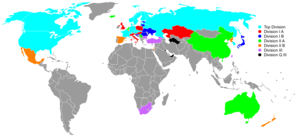
Nations participant au Championnat du monde de hockey sur glace 2018, par division
Le tournoi de la Division IB du Championnat du monde de hockey sur glace 2018 se déroule à Kaunas en Lituanie du 22 au 28 avril 2018.
Le championnat du monde de hockey sur glace 2018 a lieu du 4 au 20 mai 2018 dans les villes de Copenhague et Herning, au Danemark.
Le tournoi de la Division IA du Championnat du monde de hockey sur glace 2018 se déroule à Budapest en Hongrie du 22 au 28 avril 2018.
Le tournoi de la Division IIB du Championnat du monde de hockey sur glace 2018 se déroule à Grenade en Espagne du 14 au 20 avril 2018.
Le tournoi de Qualification pour la Division III du Championnat du monde de hockey sur glace 2018 se déroule à Sarajevo en Bosnie-Herzégovine du 25 au 28 février 2018.
Le tournoi de la Division IIA du Championnat du monde de hockey sur glace 2018 se déroule à Tilbourg aux Pays-Bas du 23 au 29 avril 2018.